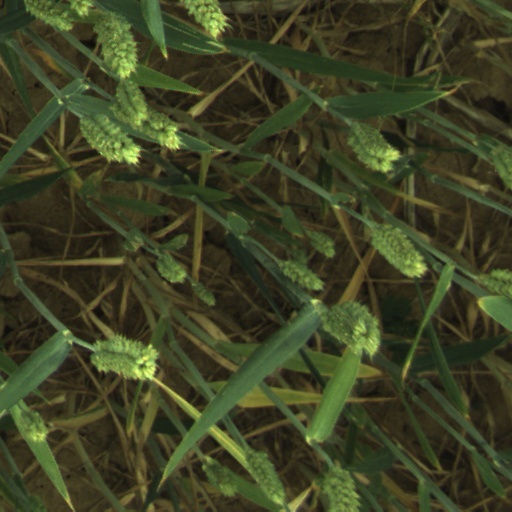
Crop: wheat